American Splendor (film)

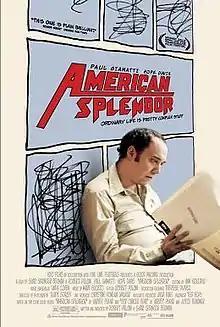
Theatrical release poster

American Splendor is a 2003 American biographical comedy drama film written and directed by Shari Springer Berman and Robert Pulcini. The film, which chronicles the life of comic book writer Harvey Pekar, is a hybrid production featuring live actors, documentary, and animation. It is based on the 1976–2008 comic book series of the same name written by Pekar and the 1994 graphic novel "Our Cancer Year" written by Pekar and Joyce Brabner. The film stars Paul Giamatti as Pekar and Hope Davis as Brabner. It also features appearances from Pekar and Brabner themselves (along with Pekar's long-time co-worker Toby Radloff), who discuss their lives, the comic books, and how it feels to be depicted onscreen by actors.